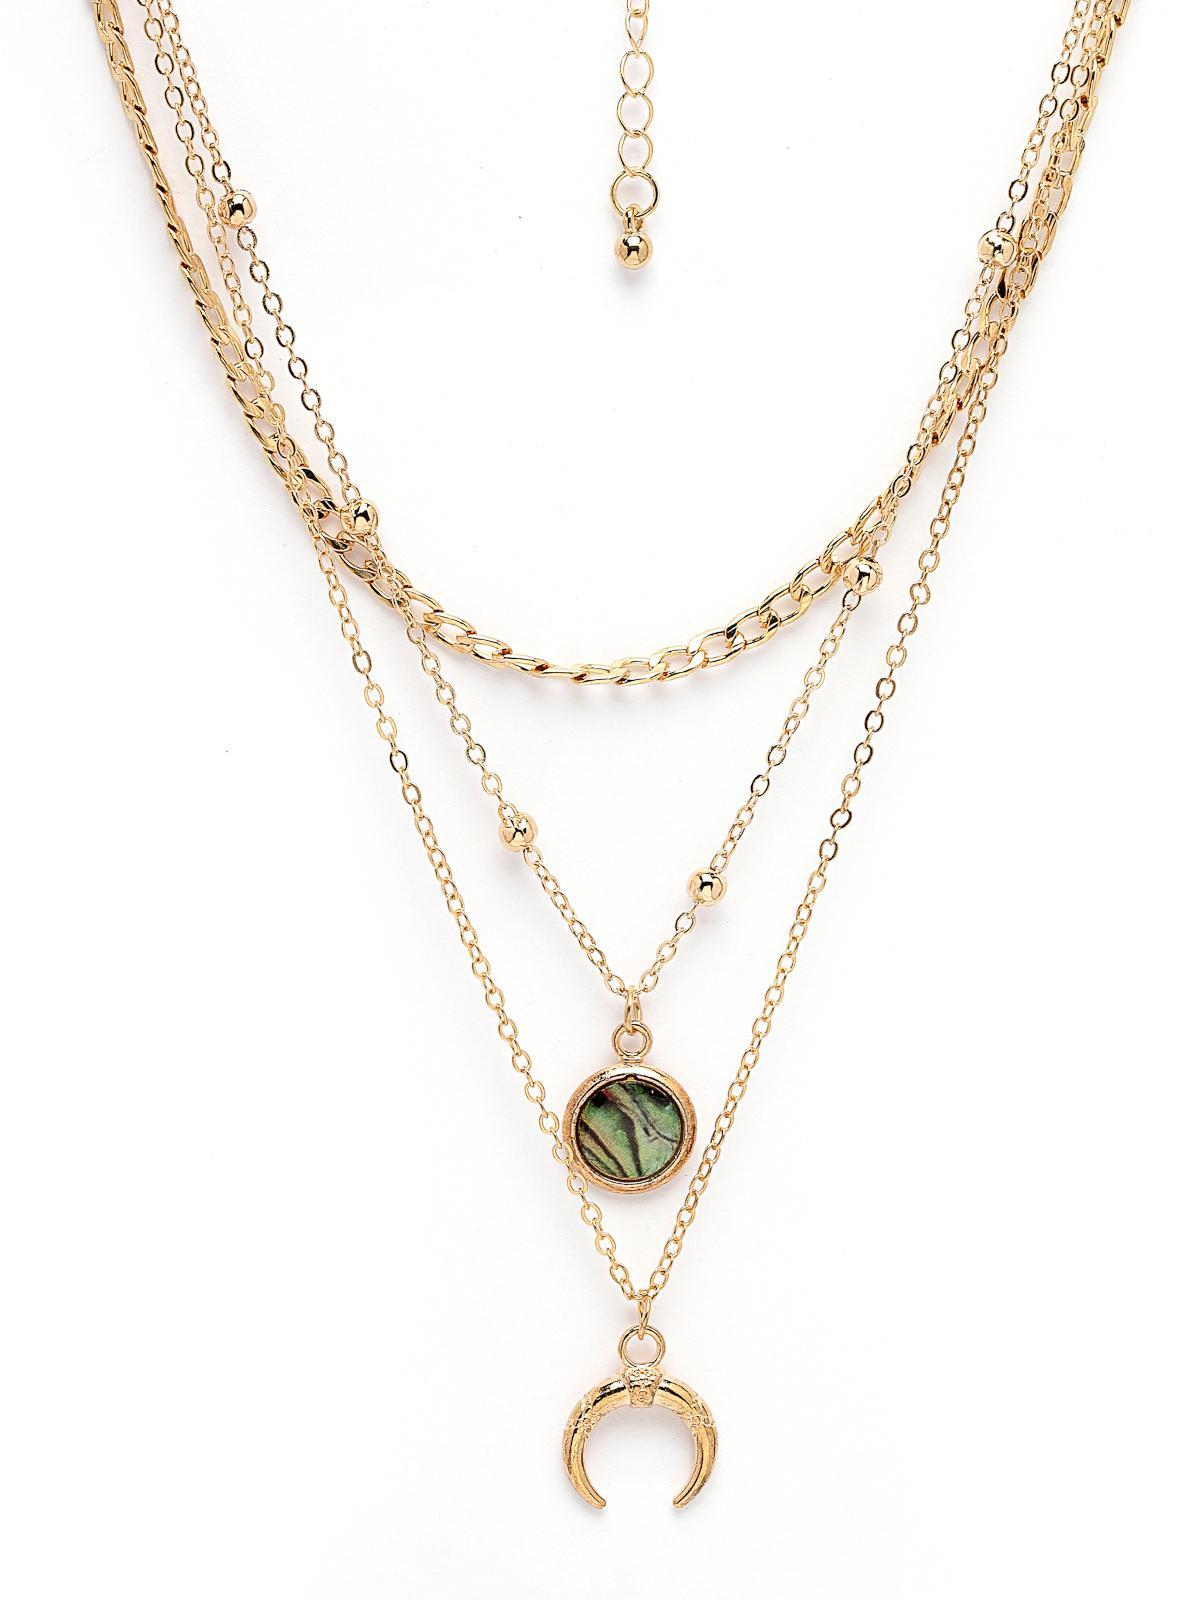
Scintillare by Sukkhi Pretty fashionable Gold Plated Multilayered Contemporary Combo Pendant Necklace for Women & Girls |Birthday Gift for Girls And Women Anniversary Gift for Wife |N106594
Type: Necklaces & Pendants
Brand: Scintillare by Sukkhi
Price: Rs. 318
 Elevate your style with Scintillare by Sukkhi's Pretty Fashionable Gold Plated Multilayered Contemporary Combo Pendant Necklace. Perfect for women and girls, it's an ideal birthday or anniversary gift. The charming design features a combination of pendants on multiple layers of gold-plated brilliance, adding a touch of whimsical sophistication to any ensemble. Elevate your look with this stunning necklace, a pretty and chic addition to your collection. Scintillare by Sukkhi offers a charmingly crafted choice from their Gifts Collection, ensuring every occasion is celebrated with grace and enduring style.Disclaimer:There may be slight variation in shade and colour due to photographic effects and monitor settings
Included: 1 Necklace